FK Vojvodina

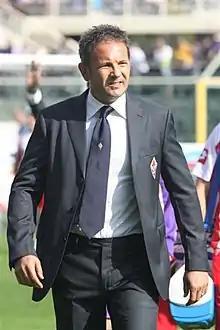
Siniša Mihajlović.

In 1931, one of the first organized supports of Vojvodina fans was recorded during an away match against Mačva Šabac. Already in 1937, the first organized supporters club was established, probably the first organized supporter group in the former Yugoslavia.